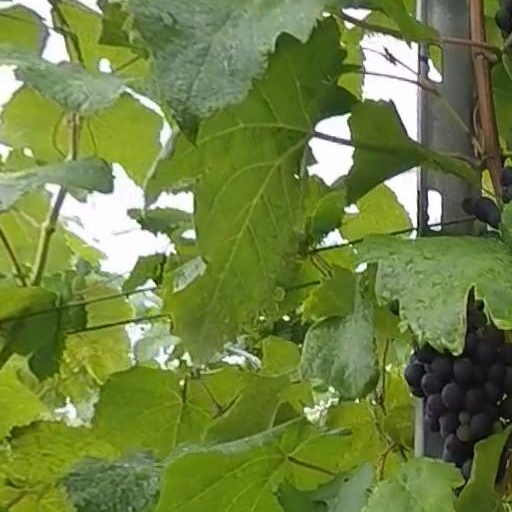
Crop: grape